Question: What do you see?
Tambaya: Me ka gani?
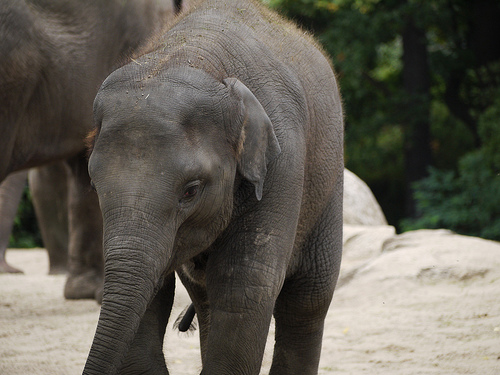
Answer: Elephants.
Amsa: Giwaye.